Valby

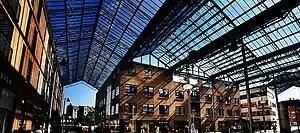
The Spinning Mill, now a mixed use development

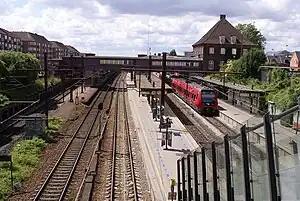
Valby station

The White Houses in Valby, also known as Trekanten (lit. "The Triangle"), is one of several developments of building society houses in the Valby district of Copenhagen, Denmark and are located on the south side of Valby Langgade and the streets Søndre Allé, Nordre Allé and Østre Allé. They are similar to another development of white houses in Frederiksberg.